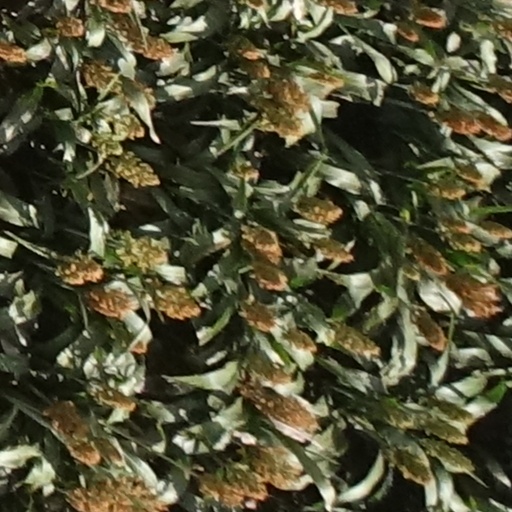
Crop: sorghum